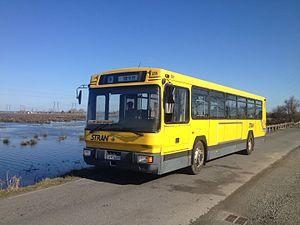
Renault PR 112 n°358 en Brière
La Société des transports de l'agglomération nazairienne est une Société publique locale, fondée en 1984 à Saint-Nazaire. Elle a pour objectif l'exploitation du réseau de transports en commun de voyageurs sur le territoire de la communauté d'agglomération de la Région Nazairienne et de l'Estuaire.